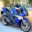
Label: motorcycle